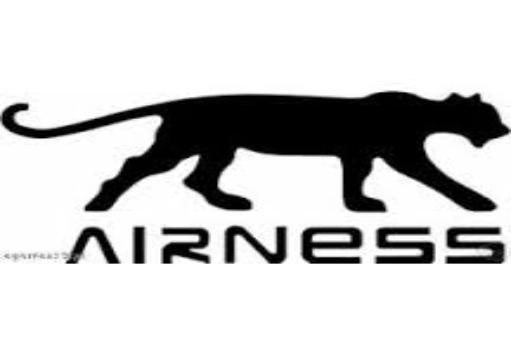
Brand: Airness
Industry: Clothes